Gonzalo Correal Urrego

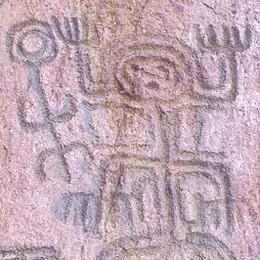
The site of El Abra, dated at 12,400 years BP, one of the oldest human evidences in South America

Gonzalo Correal Urrego (Gachalá, Colombia, 23 October 1939) is a Colombian anthropologist, palaeontologist and archaeologist. He has been contributing to the knowledge of prehistoric Colombia for over forty years and has published in Spanish and English. Correal Urrego is considered one of the most important anthropologists of Colombia. He has collaborated with many other anthropologists and archaeologists, among others Thomas van der Hammen and Ana María Groot.